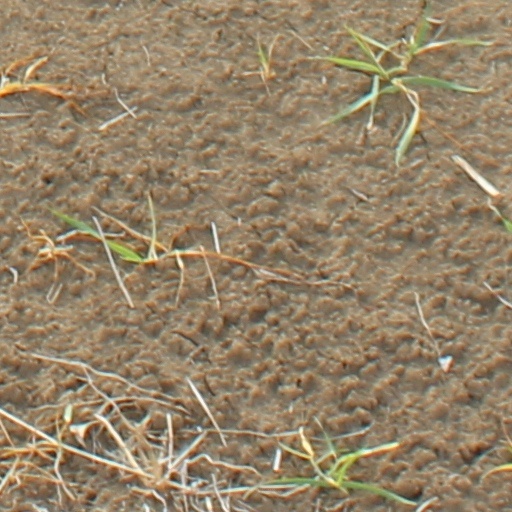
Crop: wheat